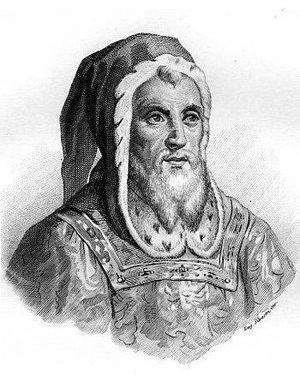
Cette page dresse une liste de personnalités mortes au cours de l'année 1385 :